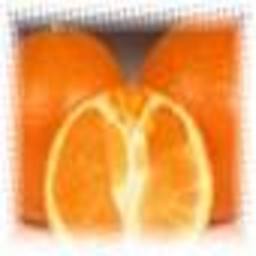
Label: peels